Sugarloaf Township, Columbia County, Pennsylvania

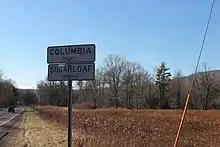
Entering Sugarloaf Township

As of the census of 2000, there were eight hundred and eighty-five people, three hundred and seventy households and two hundred and sixty-three families residing in the township. The population density was . There were seven hundred and seventy-nine housing units at an average density of .